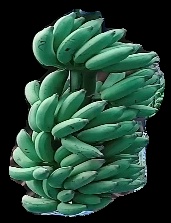
Variety: elakki-bale
Grade: grade1